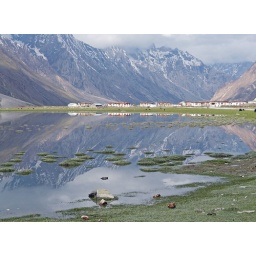
Small town on the Padum to Kargil Road, beside a mirror lake and surrounded by stunning mountains.